Wormshill

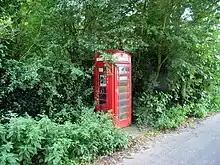
Red telephone box sited in the centre of the village

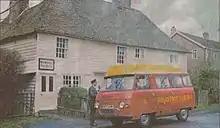
The Post Bus at Wormshill Post Office

Until the end of the 20th century, the village had a post office and general stores along with a public house, "The Blacksmiths Arms", a Grade II listed building, in part of 17th century origin.